Tritaia

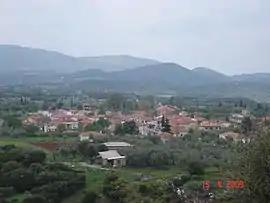
Erymantheia, a village of Tritaia

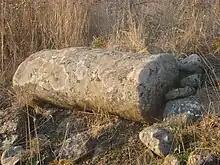
Ancient Triteia

Tritaia is a former municipality in Achaea, West Greece, Greece. Since the 2011 local government reform it is part of the municipality Erymanthos, of which it is a municipal unit. The municipal unit has an area of 244.798 km. The seat of the municipality was in Stavrodromi. Tritaia was named after the ancient Achaean city Tritaea, which was located near the present village Agia Marina. Tritaia is situated in mountainous southern Achaea, on the border with Elis. It nearly surrounds the municipal unit Kalentzi. Mount Erymanthos is located in the eastern part of Tritaia. The Greek National Road 33 (Patras - Tripoli) runs through Tritaia.